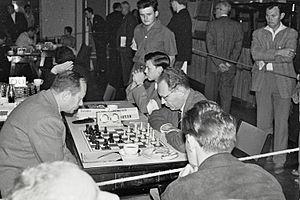
László Szabó est un grand maître hongrois du jeu d'échecs qui fut candidat au championnat du monde à trois reprises et huit fois champion de Hongrie entre 1935 et 1968.
Mikhaïl Moïsseïevitch Botvinnik est un joueur d'échecs soviétique, par ailleurs ingénieur électricien et informaticien.
Le championnat d'Europe d'échecs des nations est une compétition organisée depuis 1957 par l'European Chess Union qui met aux prises les sélections nationales des différents pays européens. L'équipe vainqueur est déclarée championne d'Europe. Initialement disputée tous les quatre ans entre des équipes issues de groupes préliminaires, cette compétition se déroule depuis 1997 tous les deux ans et réunit toutes les sélections nationales européennes, sans éliminatoires ou qualifications.
Le championnat du monde d’échecs est une épreuve destinée à déterminer le champion du monde pour le jeu d’échecs. Ce championnat existe depuis 1886.